Ana Paula Arendt

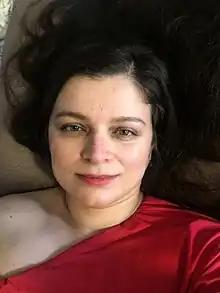

Ana Paula Arendt (born 1980), pseudonym of R. P. Alencar, is a Brazilian writer, poet and diplomat. She is an author of children books, of screenplays, and of poem collections in Portuguese, English, Spanish, French, and other languages. She published "Veritas Filia Mendacii Est" and "To Freedom". Among her most recent works are the awarded play in classical verse "The Constituent", the awarded epithalamium "The Venerable Virtues of Man", and Poetry reunited (2014–2018), among other books. She is editor of books and magazines, especially Itapuan Poetry Magazine, bilingual publication in Portuguese and French. She was elected for the Lisbon Academy of Science, Class of Letters, as associate and foreign correspondent, member of the New York Academy of Sciences, and admitted in the Brazilian Veteran Naval Fusiliers Association.